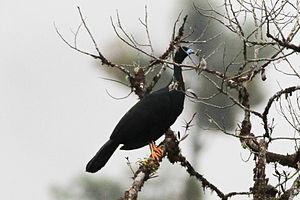
Le Pénélope aburri est une espèce d'oiseaux de la famille des Cracidae. C'est la seule espèce du genre Aburria.